Russell Davis (running back)

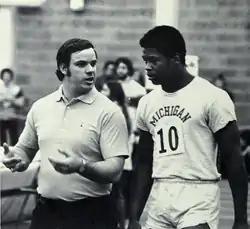
Davis (right) with track coach Jack Harvey

Russell Davis III (born September 15, 1956) is an American former professional football player.